Cedar Revolution

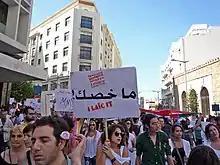
A side of the mass memorial rally in 2009

14 February 2009 marked the fourth anniversary of Prime Minister Rafic Hariri's assassination. Estimated to be more than 1 million supporters, pro-government and pro-Hariri citizens of different sects and factions gathered together in Beirut for the occasion. At 12:55 pm, the crowd went silent to mark the exact moment of the explosion that killed Hariri.